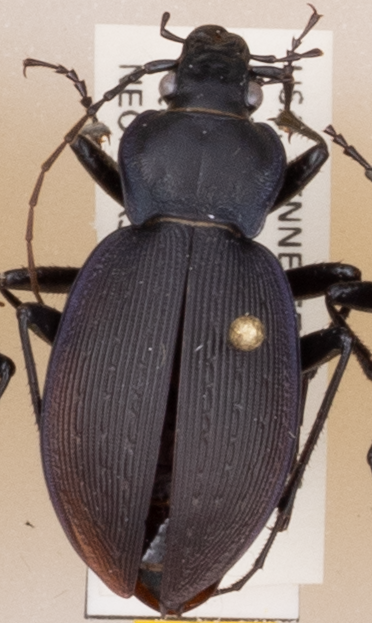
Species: Carabus goryi
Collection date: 2021-04-27
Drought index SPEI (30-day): -0.188
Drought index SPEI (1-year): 0.47
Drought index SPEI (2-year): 2.09